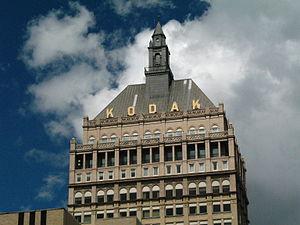
La tour Kodak est un gratte-ciel de Rochester aux États-Unis dans l'État de New York, situé dans le quartier de High Falls. Le siège de la compagnie Eastman Kodak est installé dans une partie de la tour. Celle-ci s'élève à 103,6 mètres et avec la flèche de l'antenne à 111,6 mètres. C'est la construction de la ville la plus haute, de ses débuts en 1914, jusqu'à l'édification de la tour Xerox à la fin des années 1960. Aujourd'hui, c'est le quatrième édifice le plus haut de Rochester et le neuvième édifice le plus haut de l'État de New York, en dehors de la ville de New York.